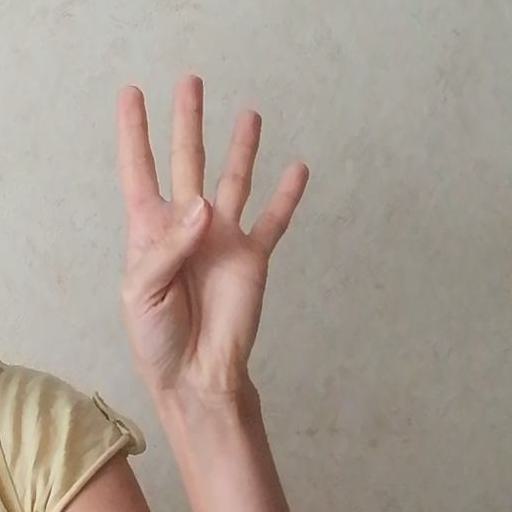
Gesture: four